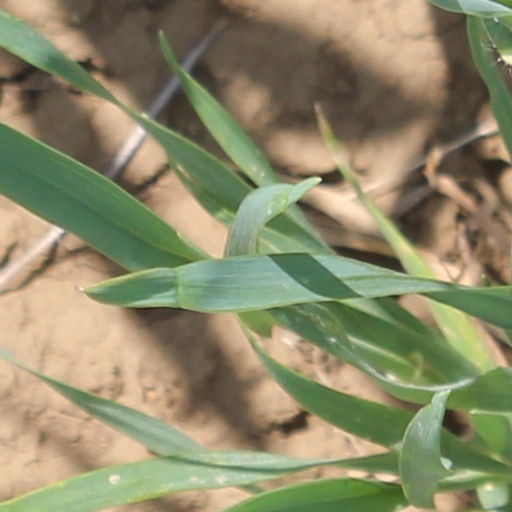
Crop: wheat